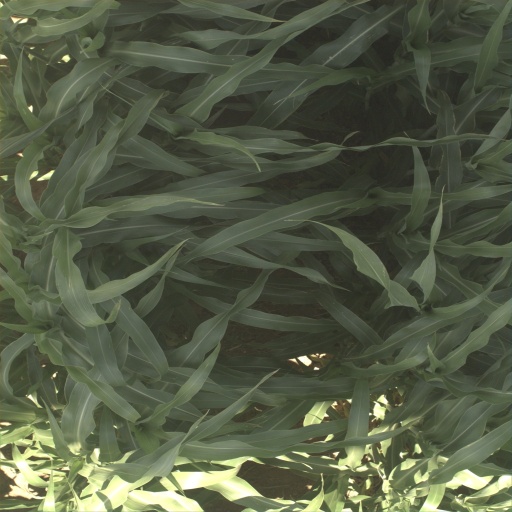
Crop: sorghum